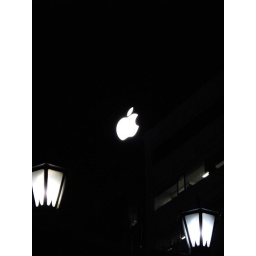
sign: apple store ginza in the sky